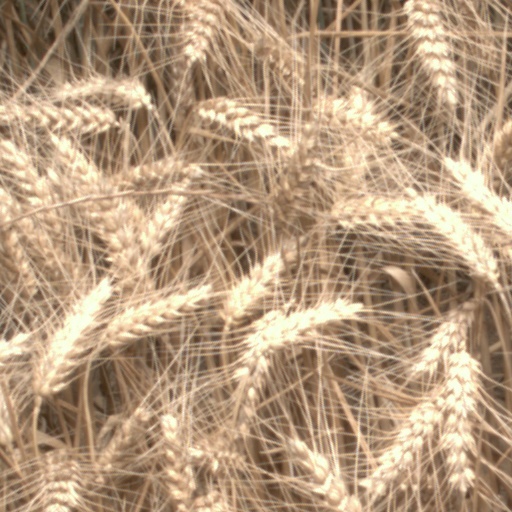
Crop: wheat